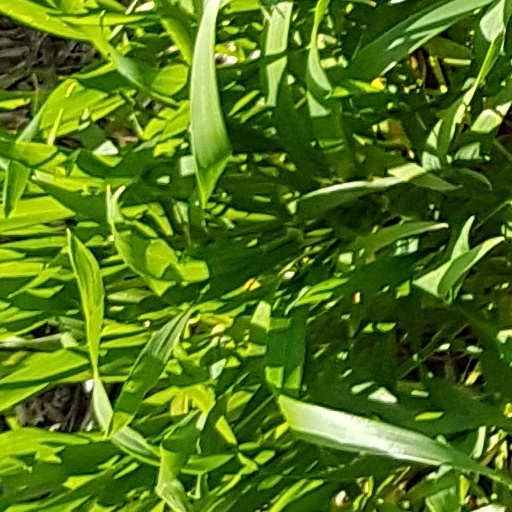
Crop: wheat